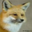
Label: fox